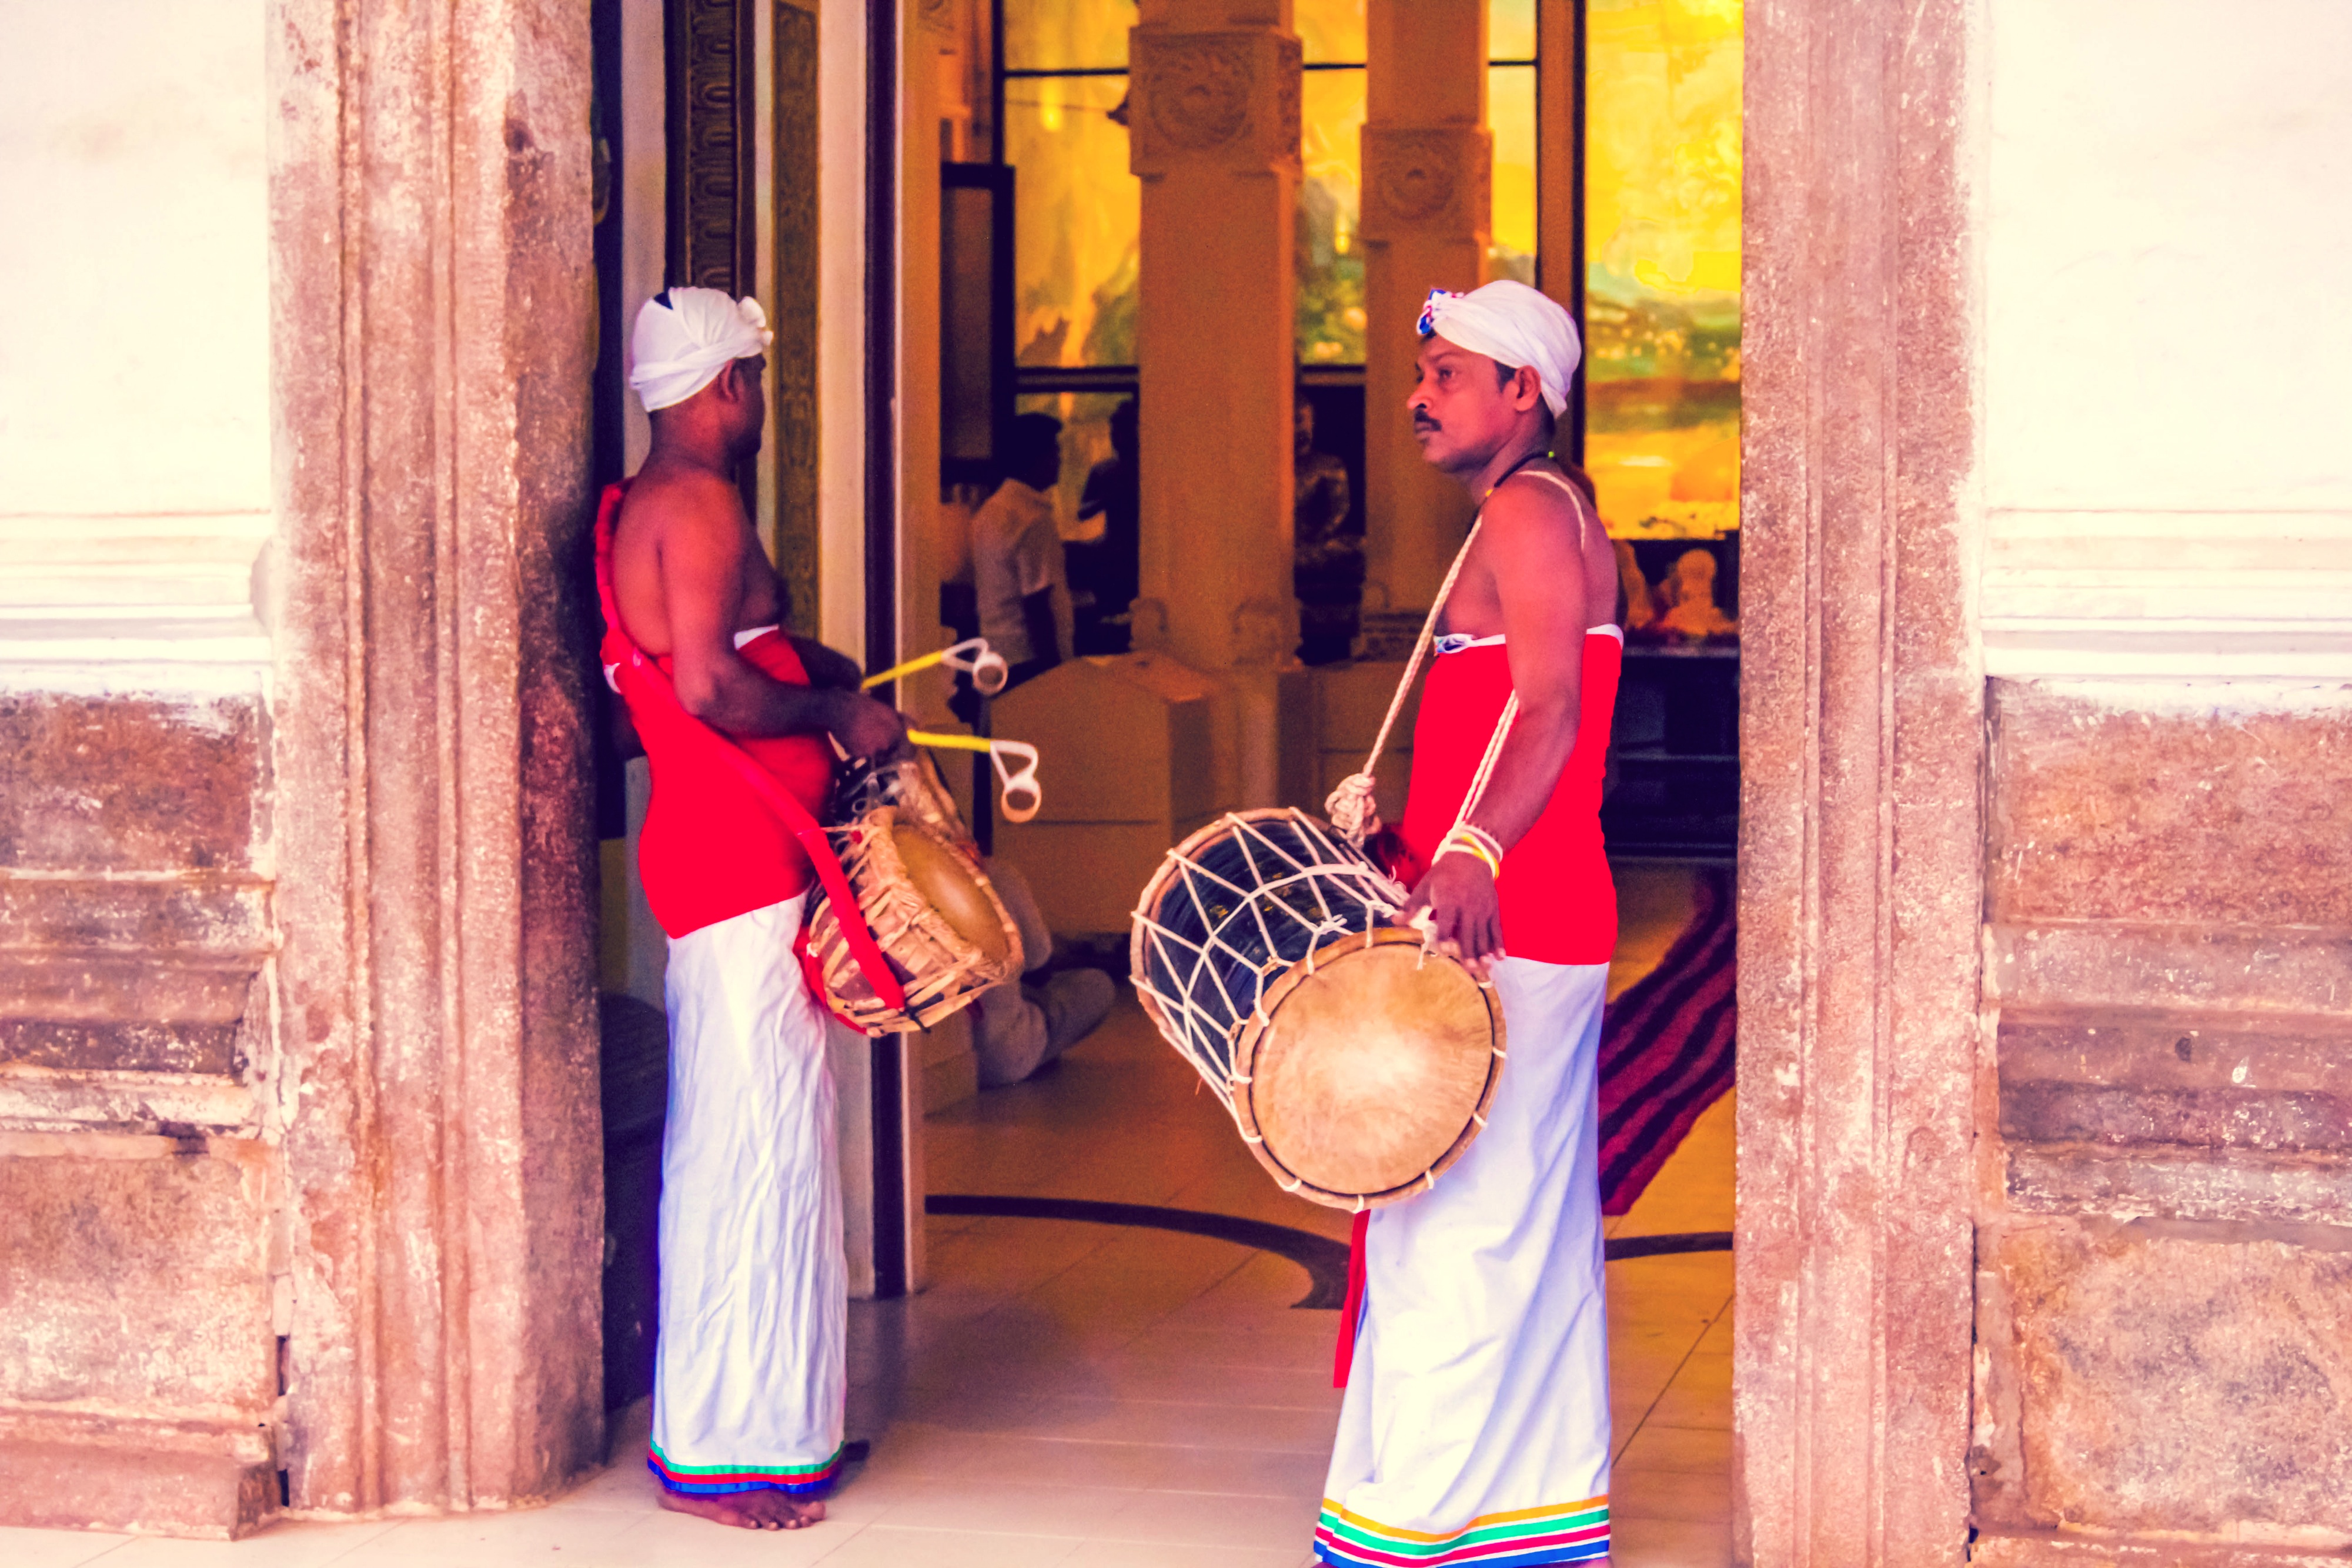
spring, red, color, child, drum, temple, tradition